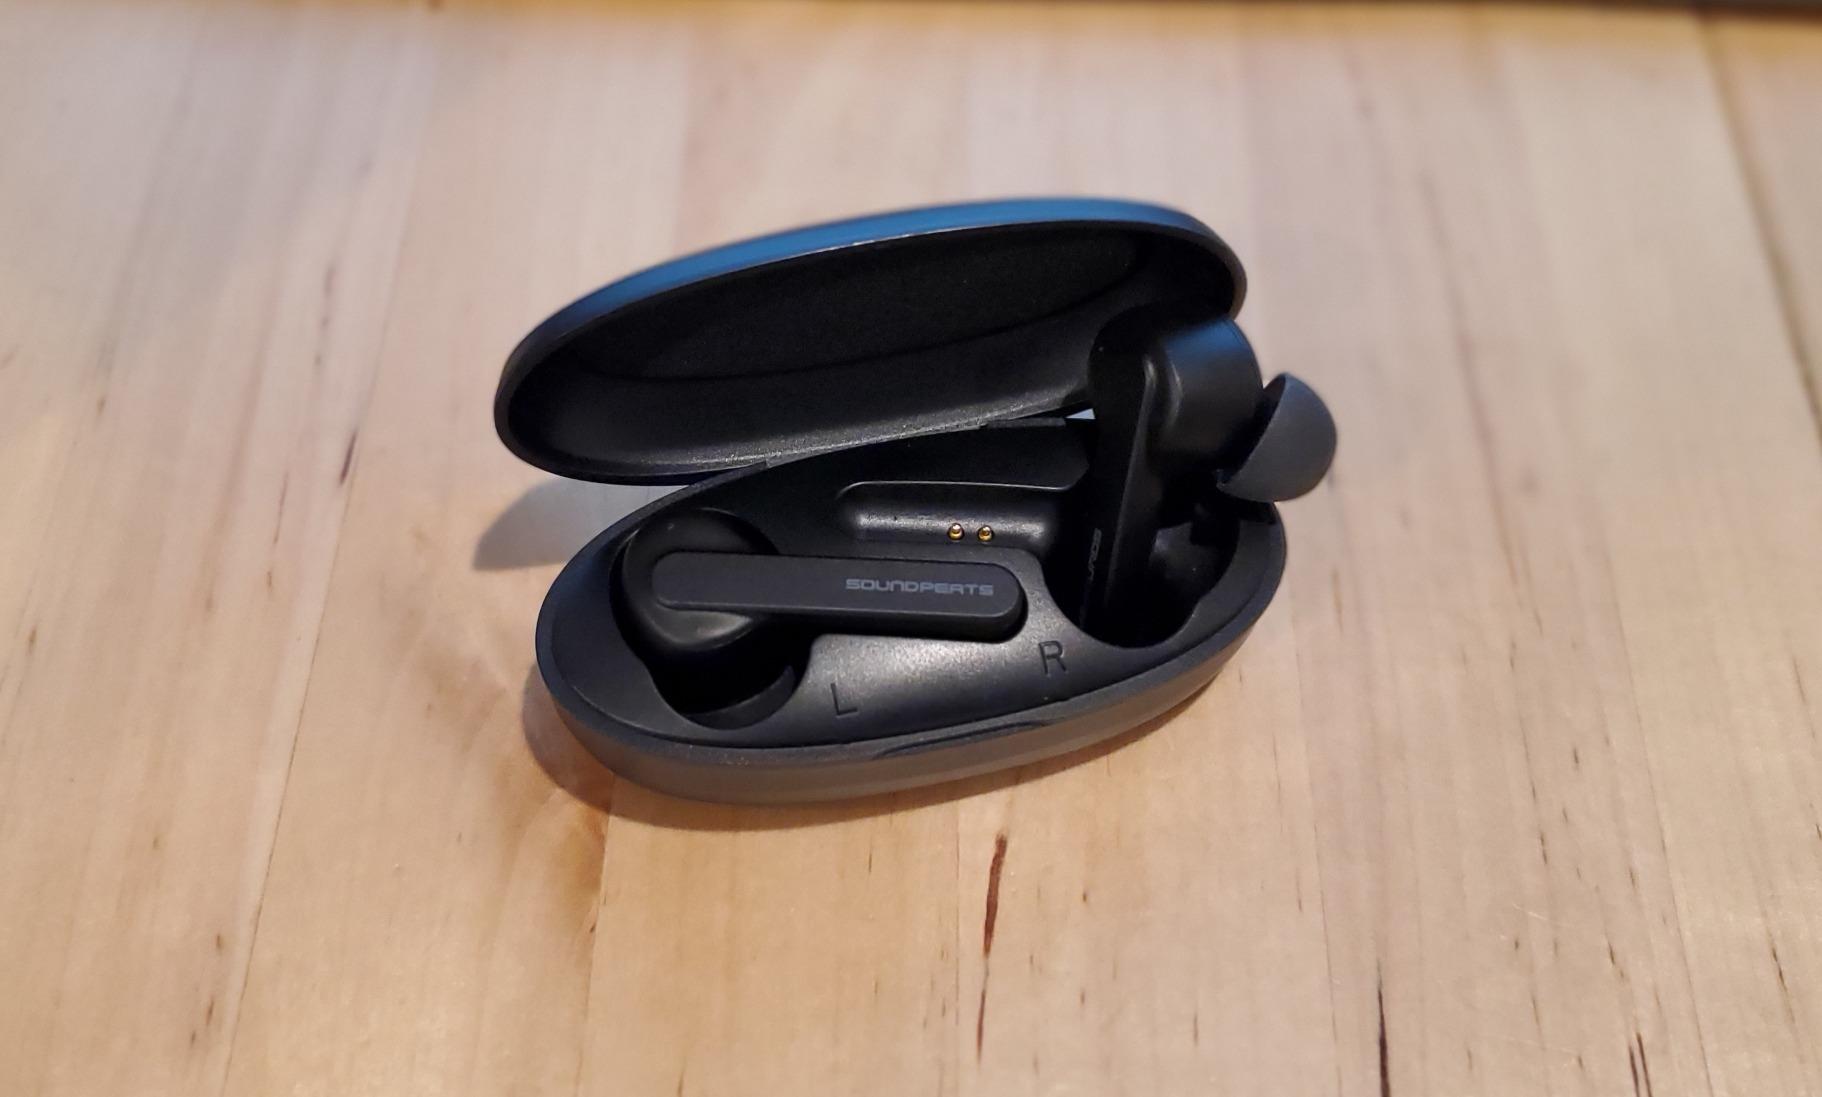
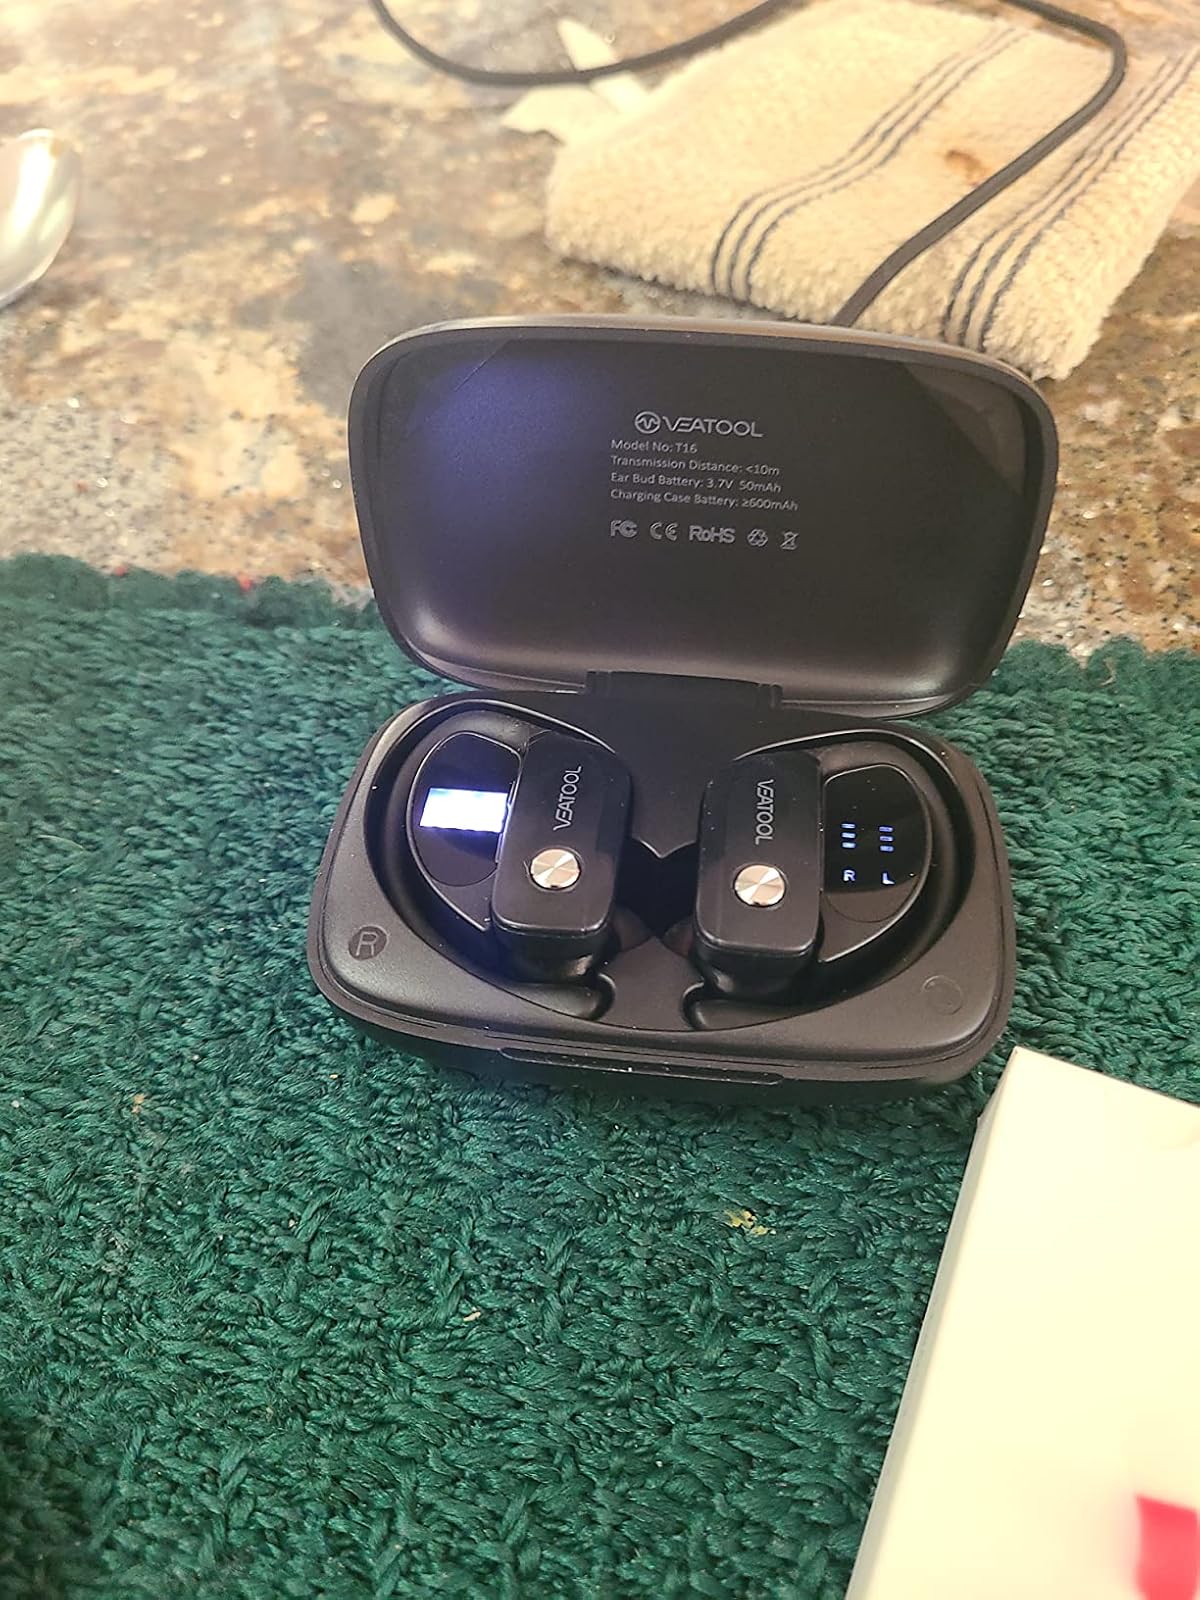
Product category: earbuds
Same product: no